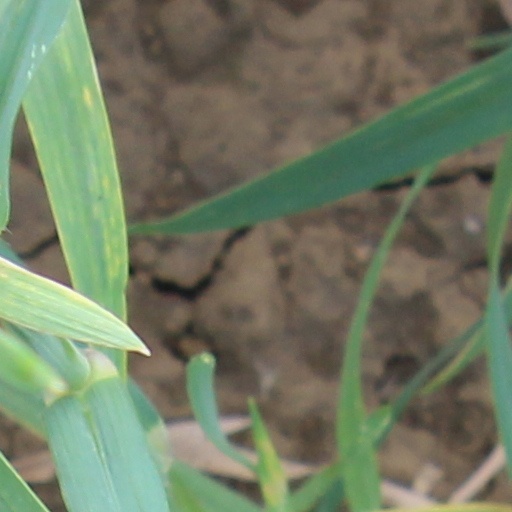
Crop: wheat